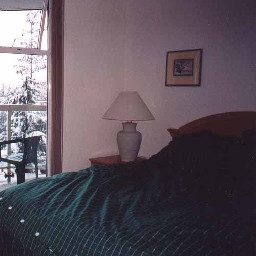
Room type: bedroom